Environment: real
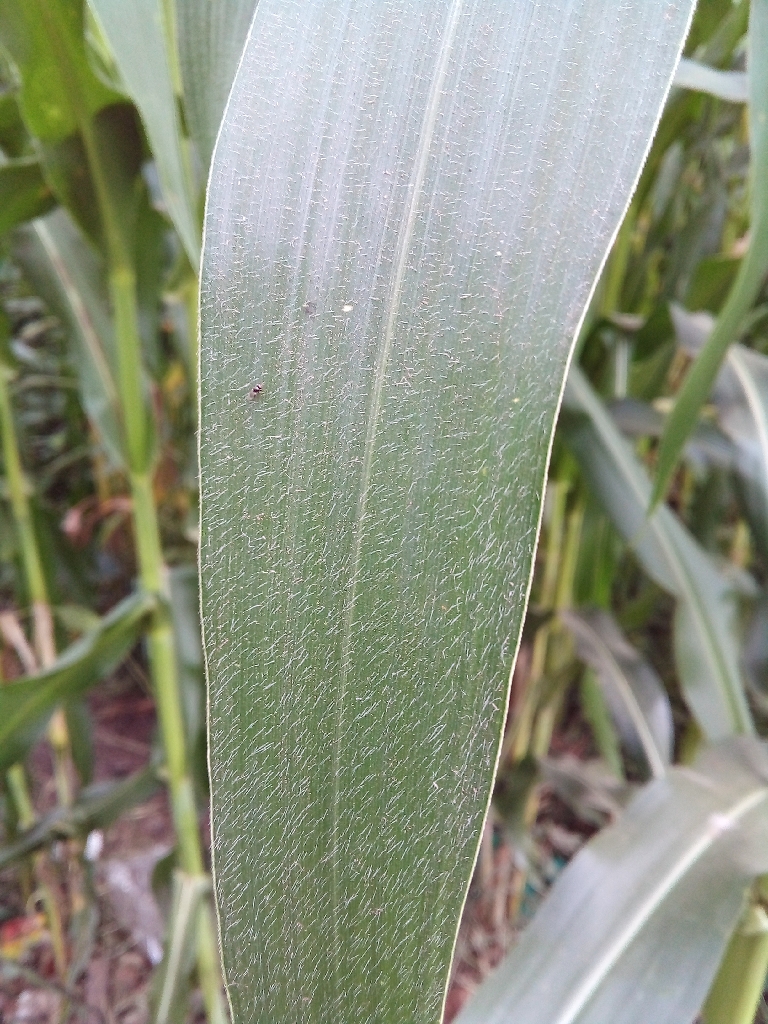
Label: healthy